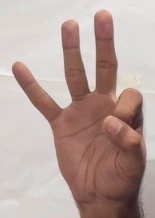
ASL sign: 9